Wide Open Spaces (song)

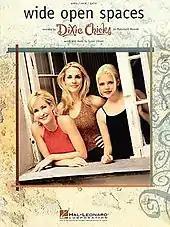
Cover of the published sheet music for the song

Lloyd Maines identified with the tale of a daughter leaving home, and thought it would match Natalie's vocal character well; he brought the song to the group, who tested it in concert a few times to a strong response. Both the Chicks and Sony Music agreed with Lloyd Maines' assessment, not only recording it but making it the title tune of the Maines-era group's first album as well.